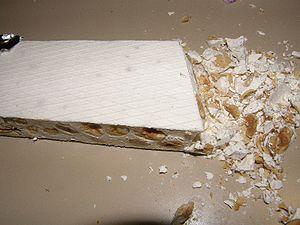
Le touron est une confiserie espagnole à base de miel, de sucre, de blanc d'œuf, et d'amandes entières ou pilées. Il se présente sous la forme d'une tablette rectangulaire ou circulaire de diverses tailles.